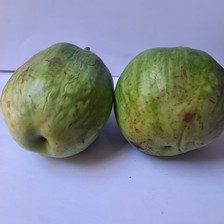
Label: others